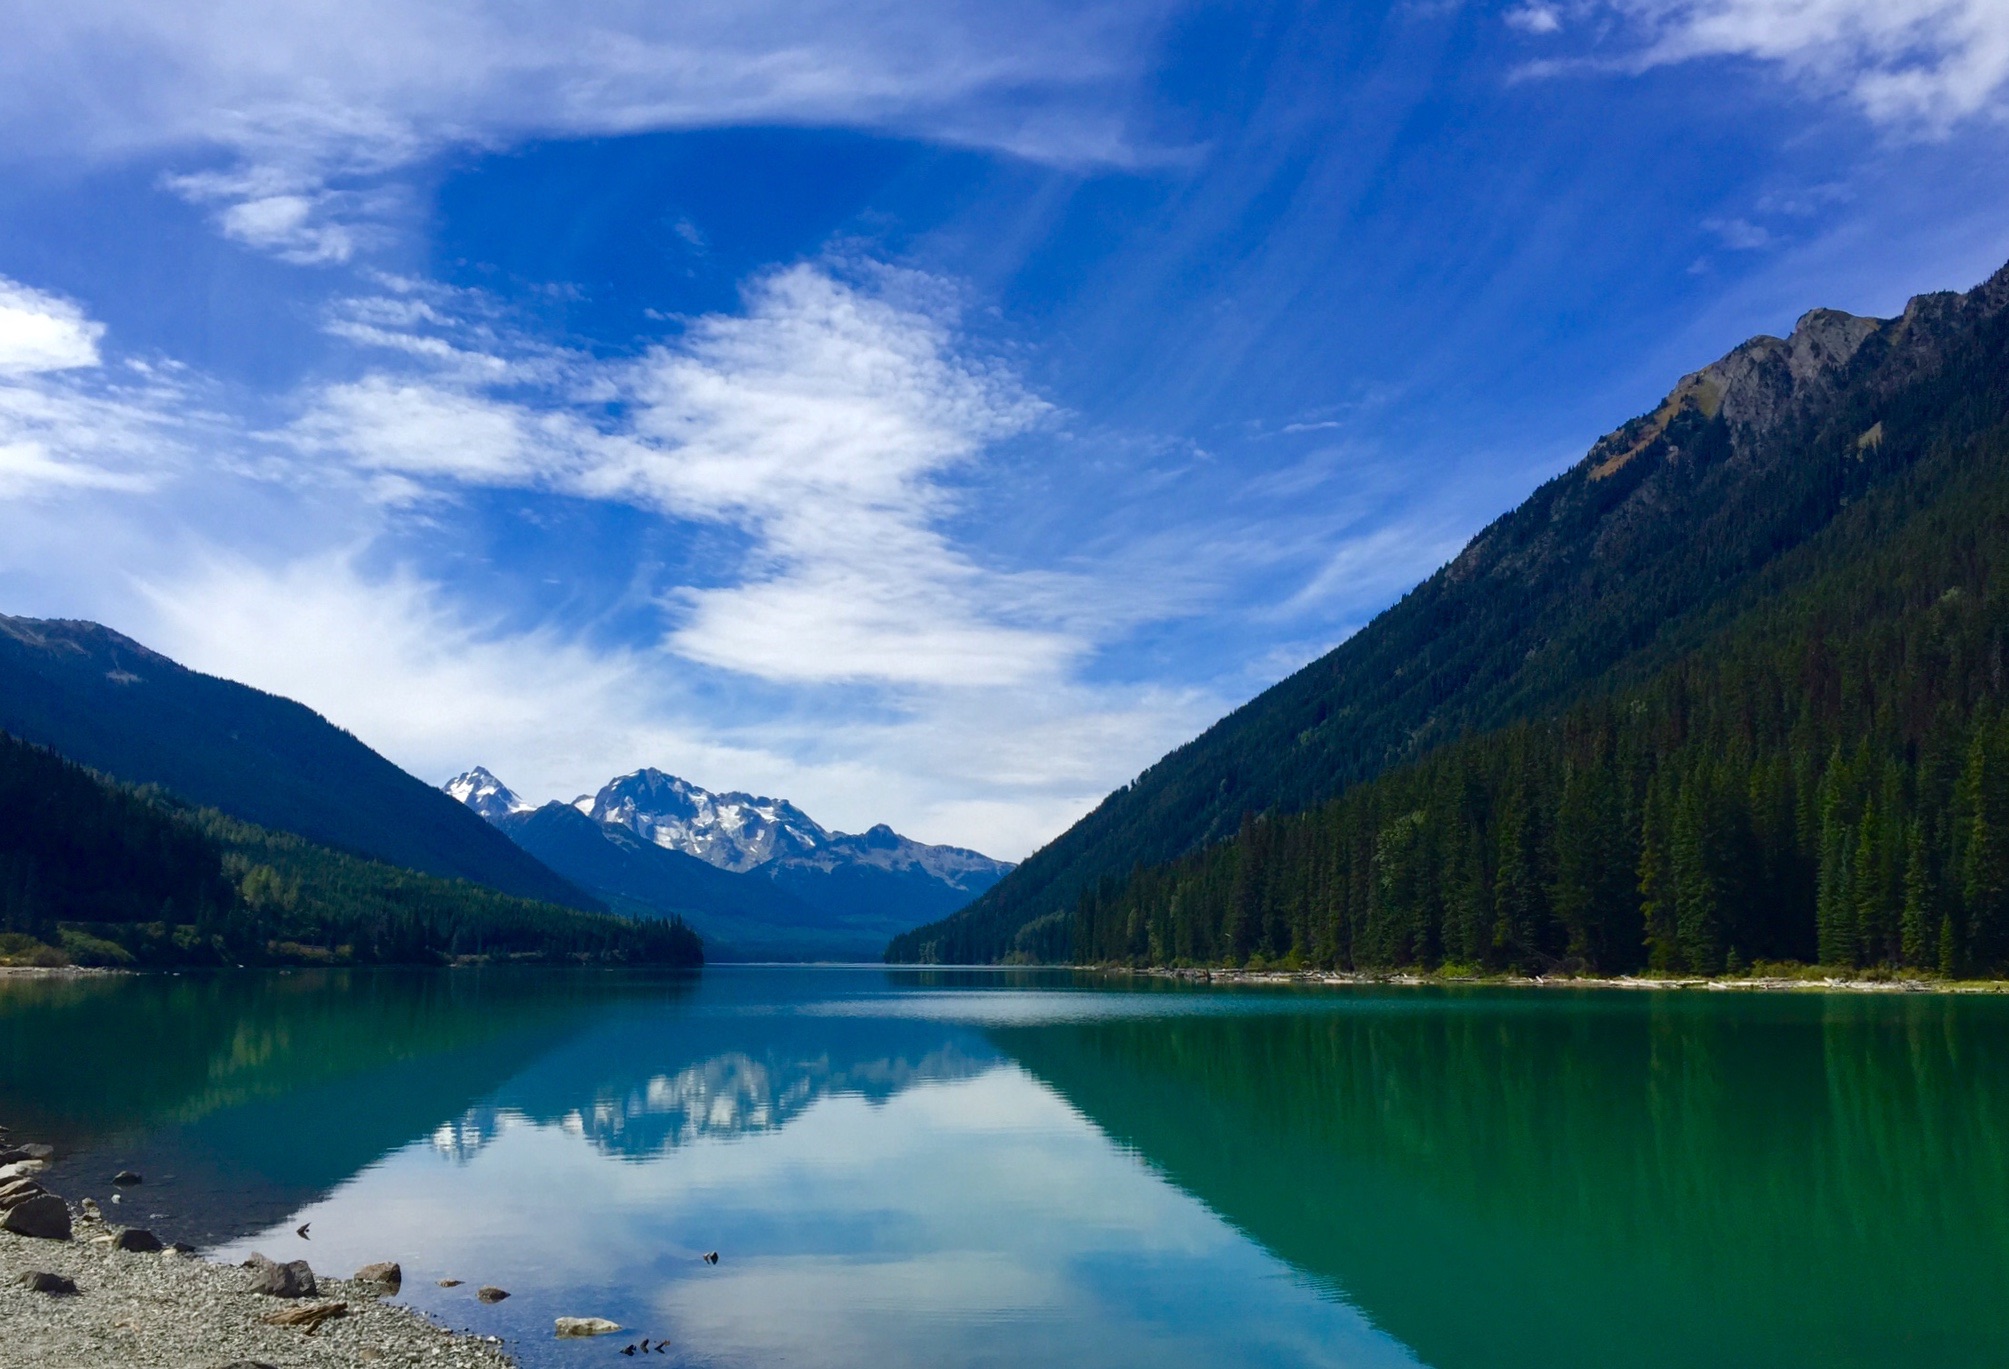
landscape, tree, water, nature, forest, wilderness, mountain, cloud, meadow, lake, mountain range, reflection, fjord, reservoir, highland, body of water, alps, fell, loch, tarn, mountainous landforms, glacial landform